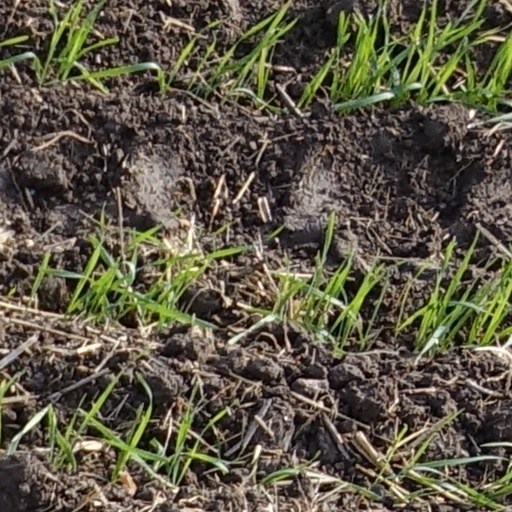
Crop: wheat